Hans van Zon

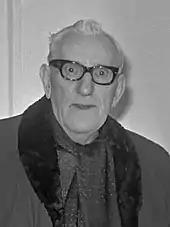
Rietbergen in 1969

Hans van Zon confessed his crime to Arnoldus "Old Nol" Rietbergen, a Utrecht criminal. Whether Rietbergen extorted him or was seen by van Zon as a kind of father figure is not entirely clear. It is clear, however, that Old Nol instructed van Zon to commit two robberies and an attempted robbery. He used a hollow stick with a switchblade attached to the loose button as a weapon.